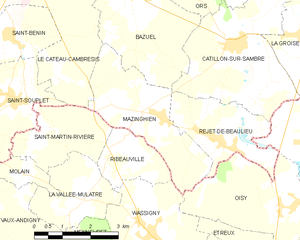
Mazinghien est une commune française située dans le département du Nord, en région Hauts-de-France.